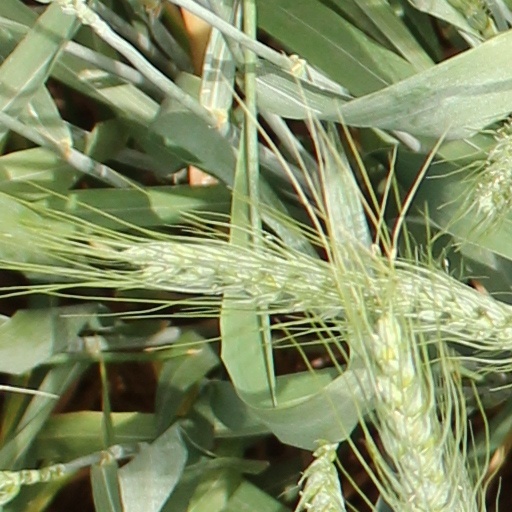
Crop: wheat